Describe the emotion expressed in this image:  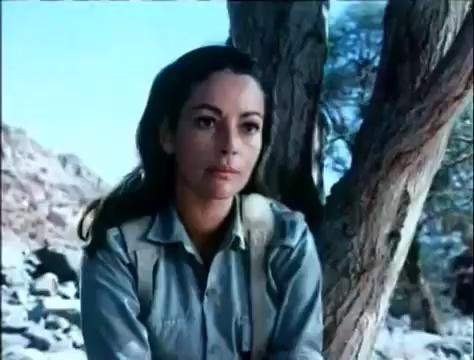
This person displays Pain, valence and arousal with low intensity.